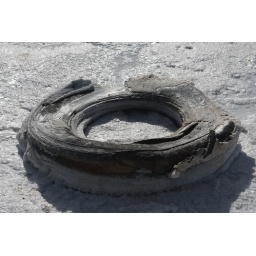
Tire in salt lake bed